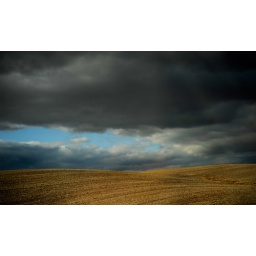
Dark clouds roll over a dry field on Hermitage Road in Augusta County Virginia on Wednesday, January 19 2011.